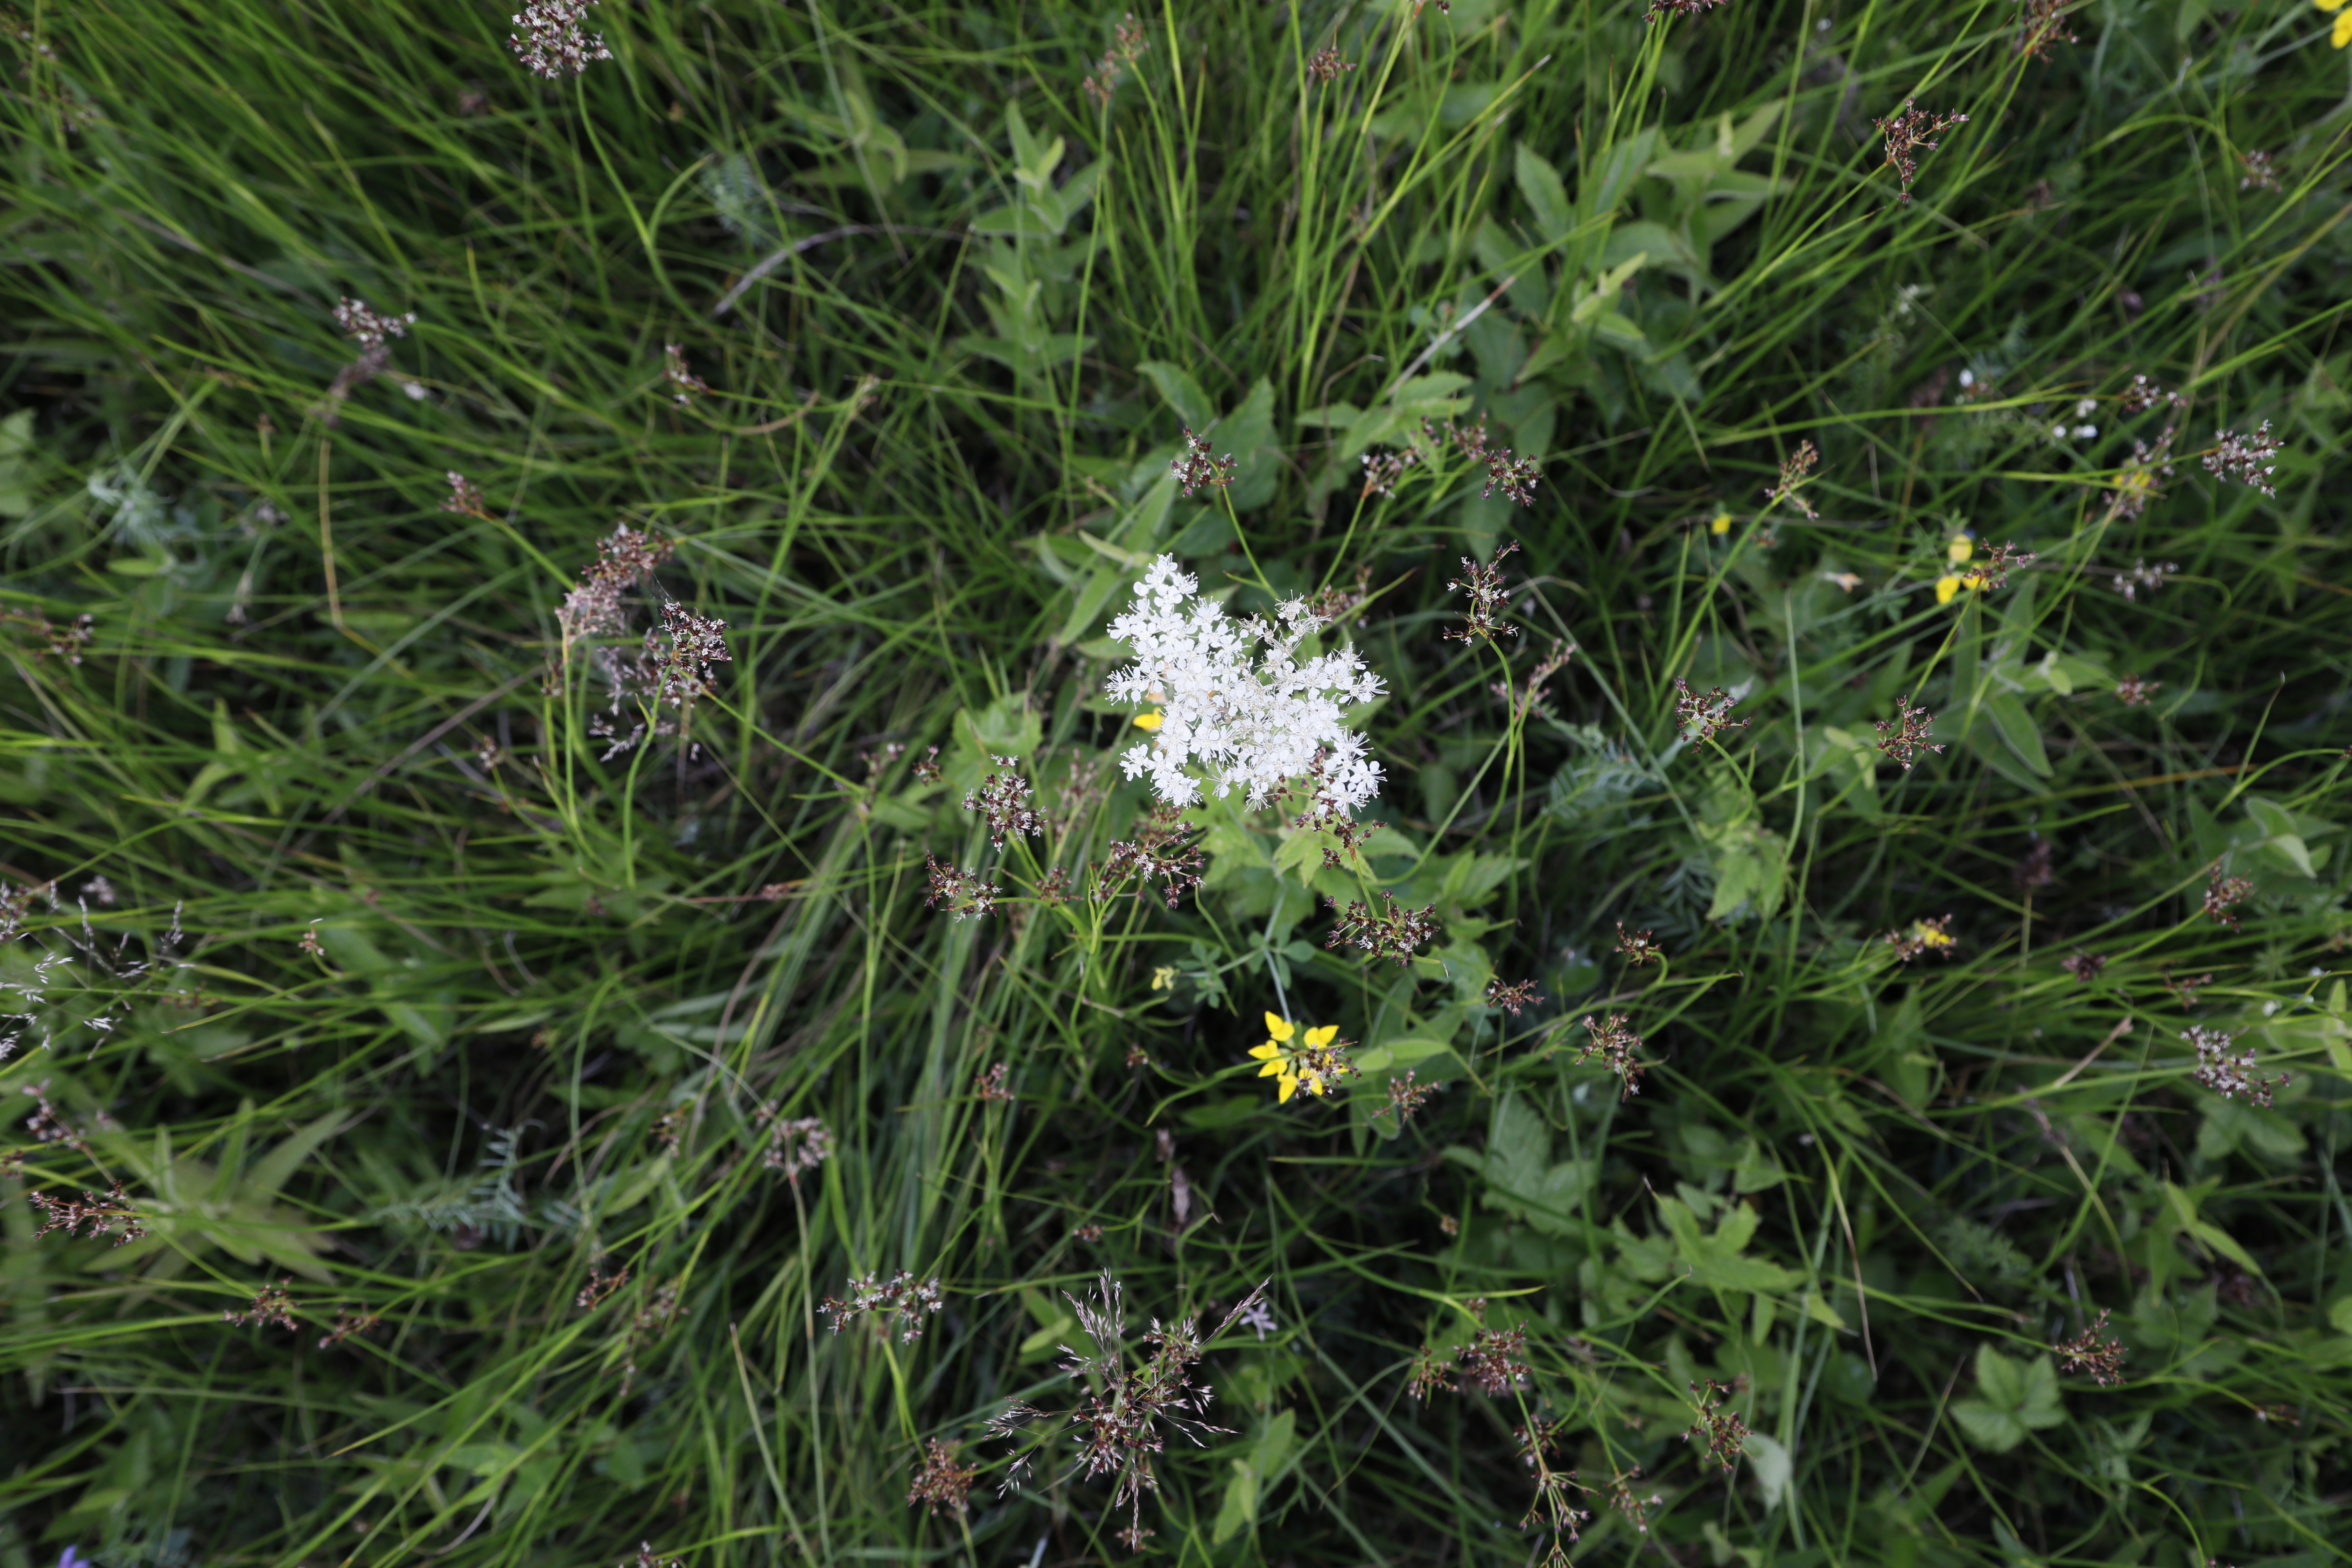
Plant species: Filipendula ulmaria, Lotus corniculatus